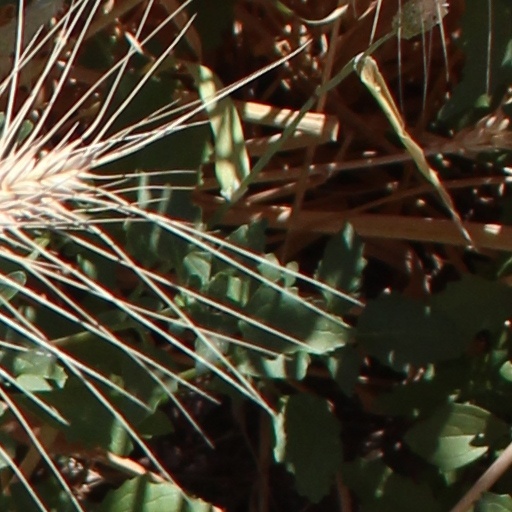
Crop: wheat